Fernando Pessoa

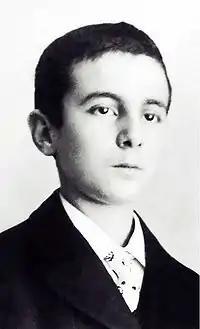
Pessoa in 1901, aged 13.

Ten years after his arrival, he sailed for Lisbon by East through the Suez Canal on board the "Herzog", leaving Durban for good at the age of seventeen. This journey inspired the poems "Opiário" (dedicated to his friend, the poet and writer Mário de Sá-Carneiro) published in March 1915, in the literary journal "Orpheu" nr.1 and "Ode Marítima" (dedicated to the futurist painter Santa-Rita) published in June 1915, in "Orpheu" nr.2 by his heteronym Álvaro de Campos.